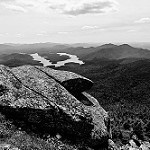
Label: B & W